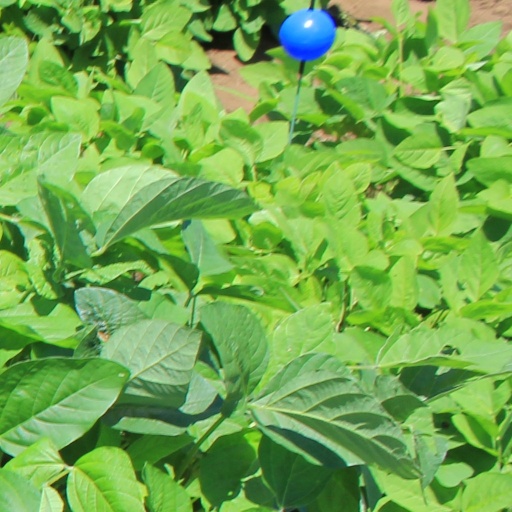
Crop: soybean